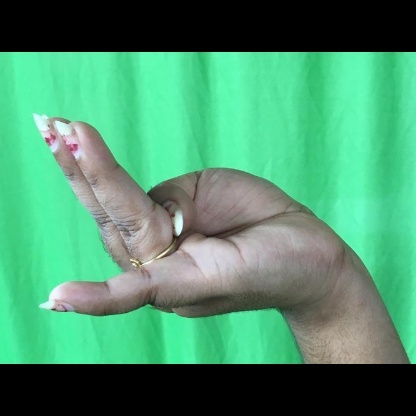
Mudra: Chaturam